New York Historical

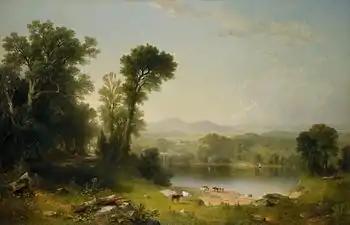
Asher B. Durand, "Pastoral Landscape", 1861

The New York Historical's museum is the oldest in New York City and predates the founding of the Metropolitan Museum of Art by nearly 70 years. Its art holdings comprise more than 1.6 million works. Among them are a world-class collection of Hudson River School paintings, including major works by Thomas Cole and Frederic Edwin Church; iconic genre and history paintings, including works by William Sidney Mount and Eastman Johnson; a vast range of American portraits, including paintings by Rembrandt Peale and Gilbert Stuart; all 435 of John James Audubon's extant preparatory watercolors for "The Birds of America"; and an encyclopedic collection of more than 800 works documenting the full catalog of representational sculpture in America from the colonial period to the present day.